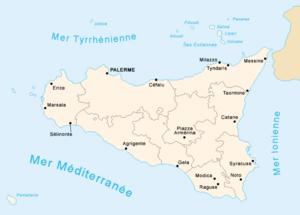
Le groupe italo-roman de l’extrême sud constitue le groupe linguistique sicilien comprenant trois variantes principales desquelles sont issus de nombreux dialectes et sous-dialectes. Ces variantes font toutes parties de cette même macro-langue, la langue sicilienne au sens large, symbolisée par le code de langue scn.